Winston Churchill

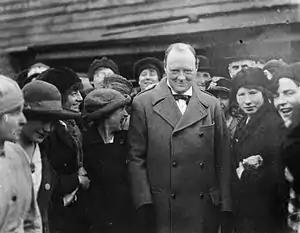
Churchill meets female workers at Georgetown's filling works near Glasgow in October 1918.

Lloyd George called a general election for 14 December 1918. During the campaign, Churchill called for nationalisation of the railways, a control on monopolies, tax reform, and the creation of a League of Nations to prevent wars. He was returned as MP for Dundee and, though the Conservatives won a majority, Lloyd George was retained as prime minister. In January 1919, Lloyd George moved Churchill to the War Office as both Secretary of State for War and Secretary of State for Air.